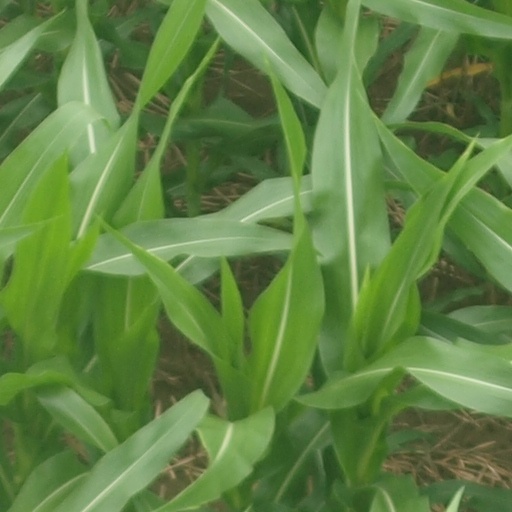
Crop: maize; corn